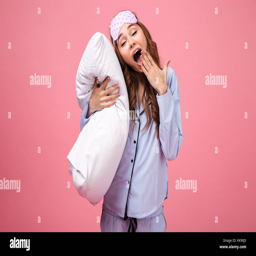
portrait of a tired pretty girl dressed in pajamas holding pillow and yawning isolated over pink background